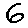
Label: 6